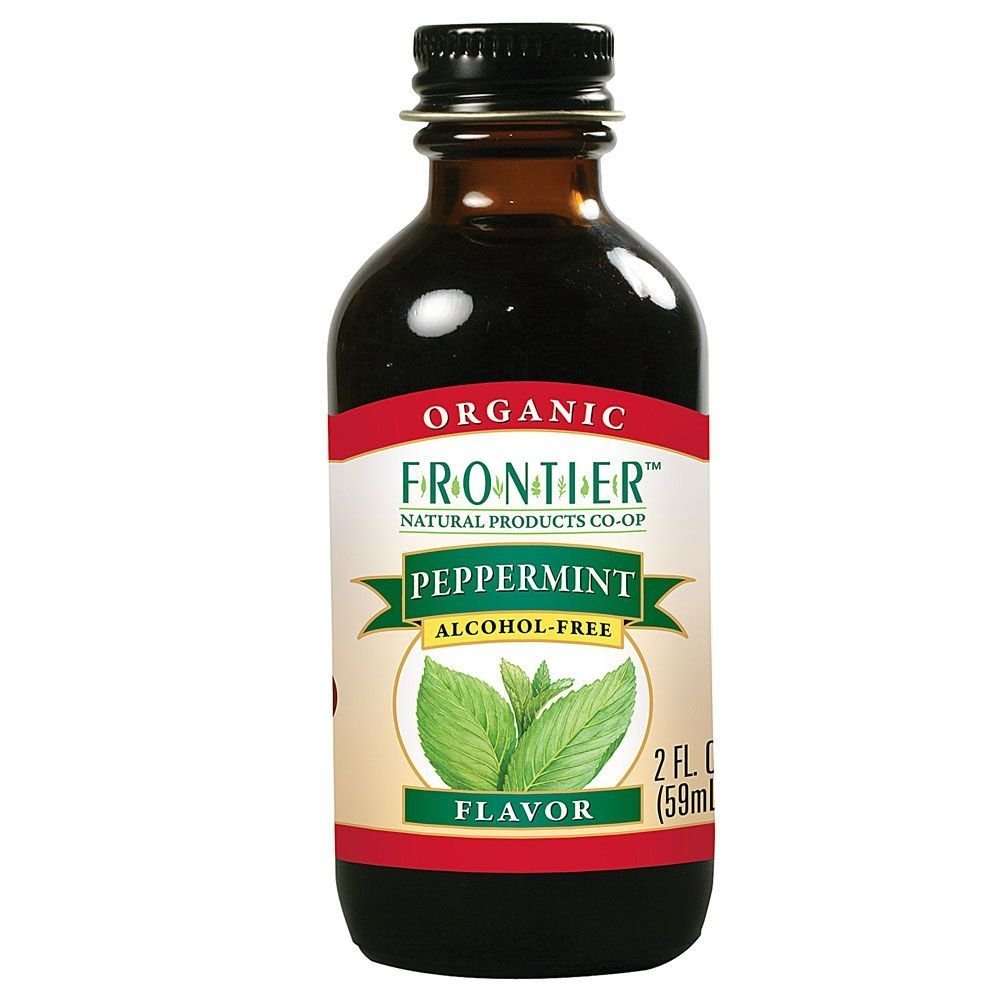
Item Name: Frontier Herb Flv Peppermint Org
Value: 1.0
Unit: Count

Price: 14.69